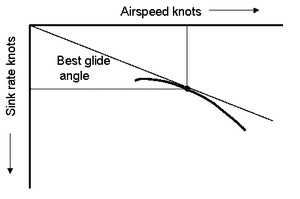
Vitesse optimale de plané pour un aéronef.